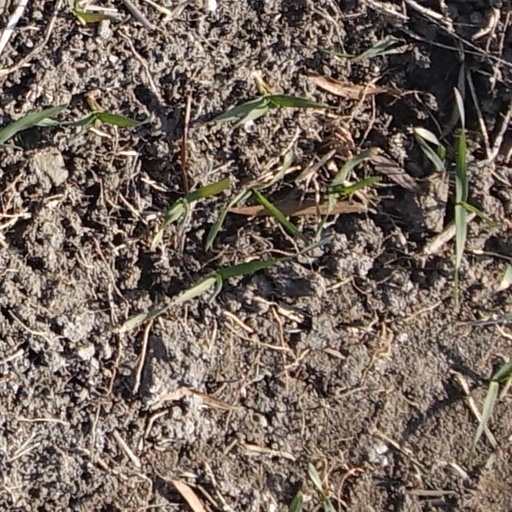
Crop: wheat